Sharon L. Gleason

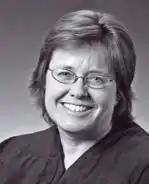

Sharon Louise Gleason (born 1957) is an American lawyer and jurist who serves as the chief United States district judge of the United States District Court for the District of Alaska. Appointed by President Barack Obama in 2012, Gleason is the first woman to serve as a federal judge in the District of Alaska. She was previously a state court judge on the Alaska Superior Court from 2001 to 2012.